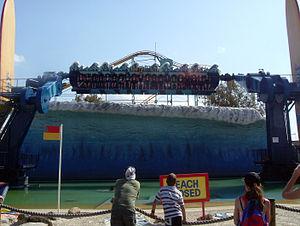
Sunway Lagoon ouvert au public le 23 avril